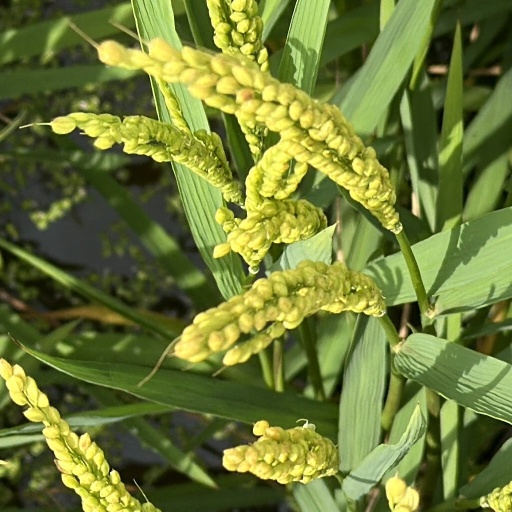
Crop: rice